Venetian ceruse

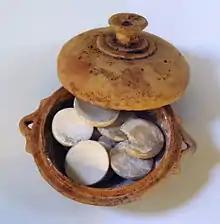
White lead in the form of moulded tablets, once used as a cosmetic in Ancient Greece

Many users of Venetian ceruse were aware of its potential to cause adverse health side effects, however they continued to use the product regardless. It was not until the end of the 18th century that scientific studies officially concluded the severity of health problems caused by the presence of lead in cosmetic products. In 2010, the World Health Organization (WHO) declared lead as one of the ten major chemicals of concern in cosmetics. Some sources state that small amounts of lead carbonate exposed to humans can elevate blood levels to high levels of toxicity. WHO stated that side effects of lead are most prominent following either chronic exposure or short-term exposure to high doses. Long-term use of Venetian ceruse was detrimental to the human body as high amounts of lead were constantly absorbed by the skin. Use of this cosmetic involved the direct application of harmful lead carbonate compounds onto the face, causing users to experience lead poisoning.